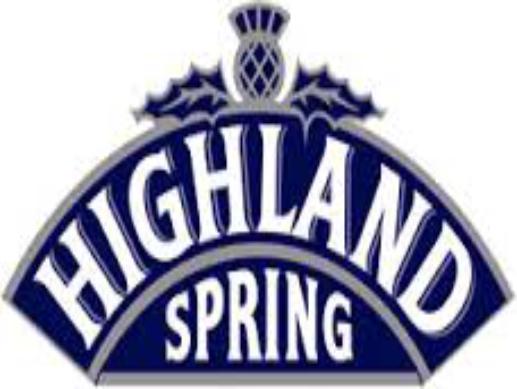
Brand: Highland Spring
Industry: Food